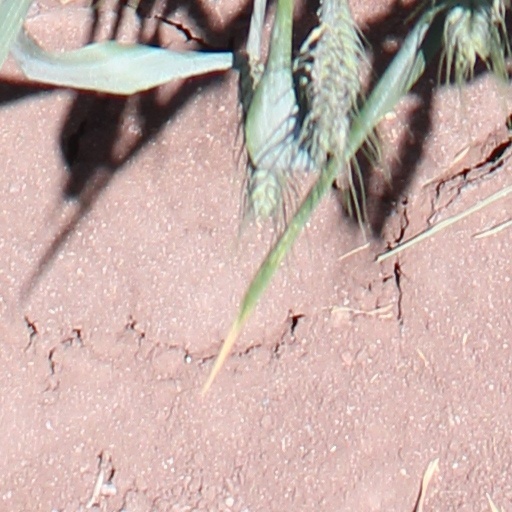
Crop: wheat